Amy Ridenour

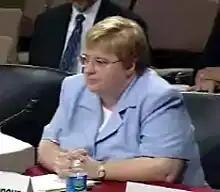
Ridenour testifying before a hearing of the Senate Indian Affairs Committee on June 22, 2005, with regards to her involvement in the Jack Abramoff scandal

Amy Moritz Ridenour (November 9, 1959 – March 31, 2017) was president of the National Center for Public Policy Research, a Washington, DC conservative think tank. Ridenour held this post from the organization's founding in 1982 until her death. She wrote a syndicated op-ed column from 1997 and was a frequent radio and television guest.